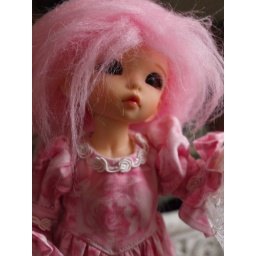
she is wearing a pink fur wig made by Ilse and a wonderful dress made by Andrea....